Yuzuru Hanyu Olympic seasons

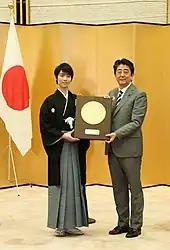
Hanyu presented with the People's Honor Award by then Japanese prime minister Shinzo Abe

On March7, 2018, the Japan Skating Federation announced that Hanyu had decided to withdraw from the upcoming World Championships to allow his injured foot to recover. A medical examination after the Olympic Games revealed that the damaged ligaments in his right ankle as well as other unspecified injuries required at least two weeks of rest and three months of rehabilitation to heal. Despite his multiple withdrawals, Hanyu managed to place first in the world standings at the end of the 2017–18 season. In April, the ice show "Continues with Wings" was held at Musashino Forest Sport Plaza in Tokyo to celebrate Hanyu's win of back-to-back Olympic titles. The cast featured skaters who had influenced and inspired him throughout his career, including Evgeni Plushenko, Johnny Weir, and his choreographers Shae-Lynn Bourne and Jeffrey Buttle. After the show, Hanyu reaffirmed his desire to continue skating, announcing his plans to be ready for the 2018–19 Grand Prix series and to "compete in as many events as possible".